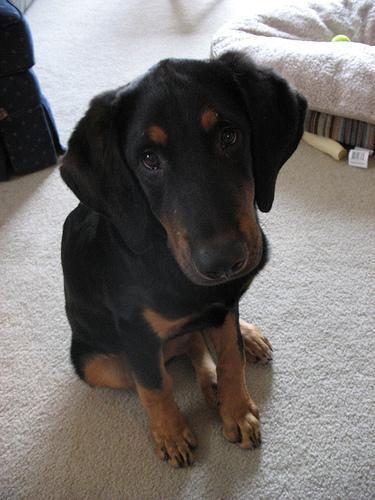
black-and-tan_coonhound